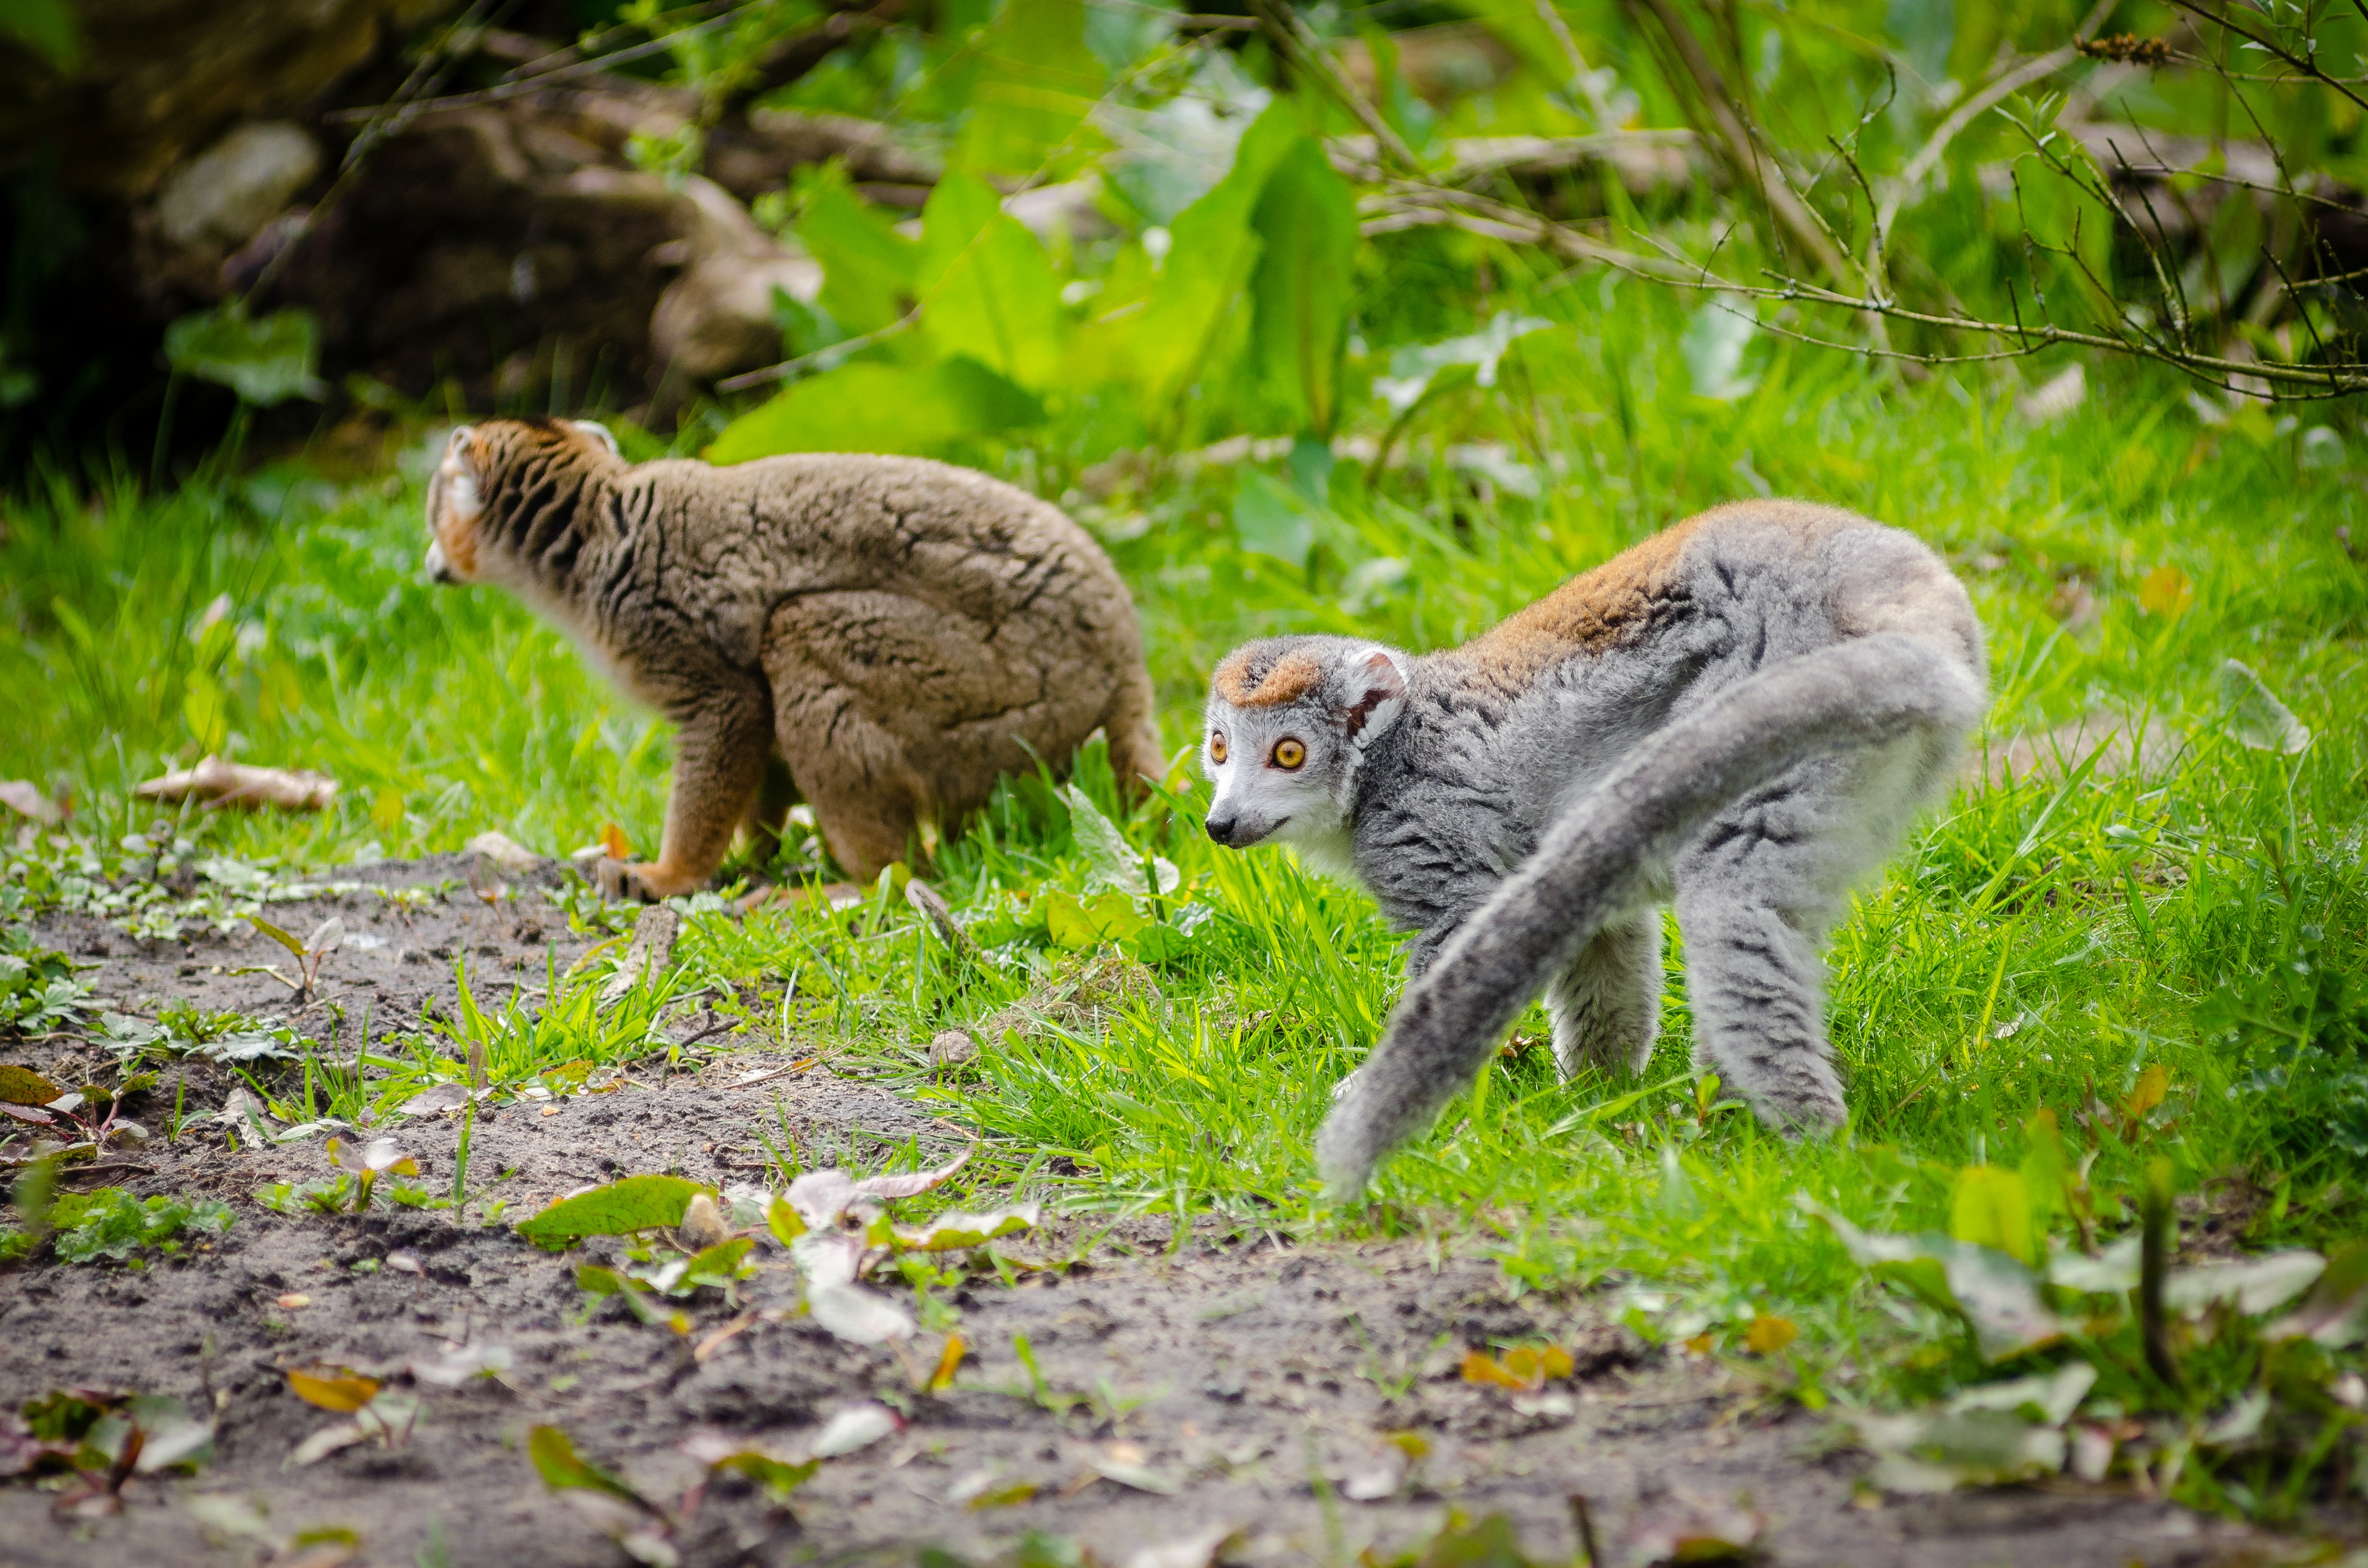
grass, animal, cute, wildlife, wild, zoo, fur, mammal, fauna, primate, close up, leaves, outdoors, tail, furry, vertebrate, primates, lemur